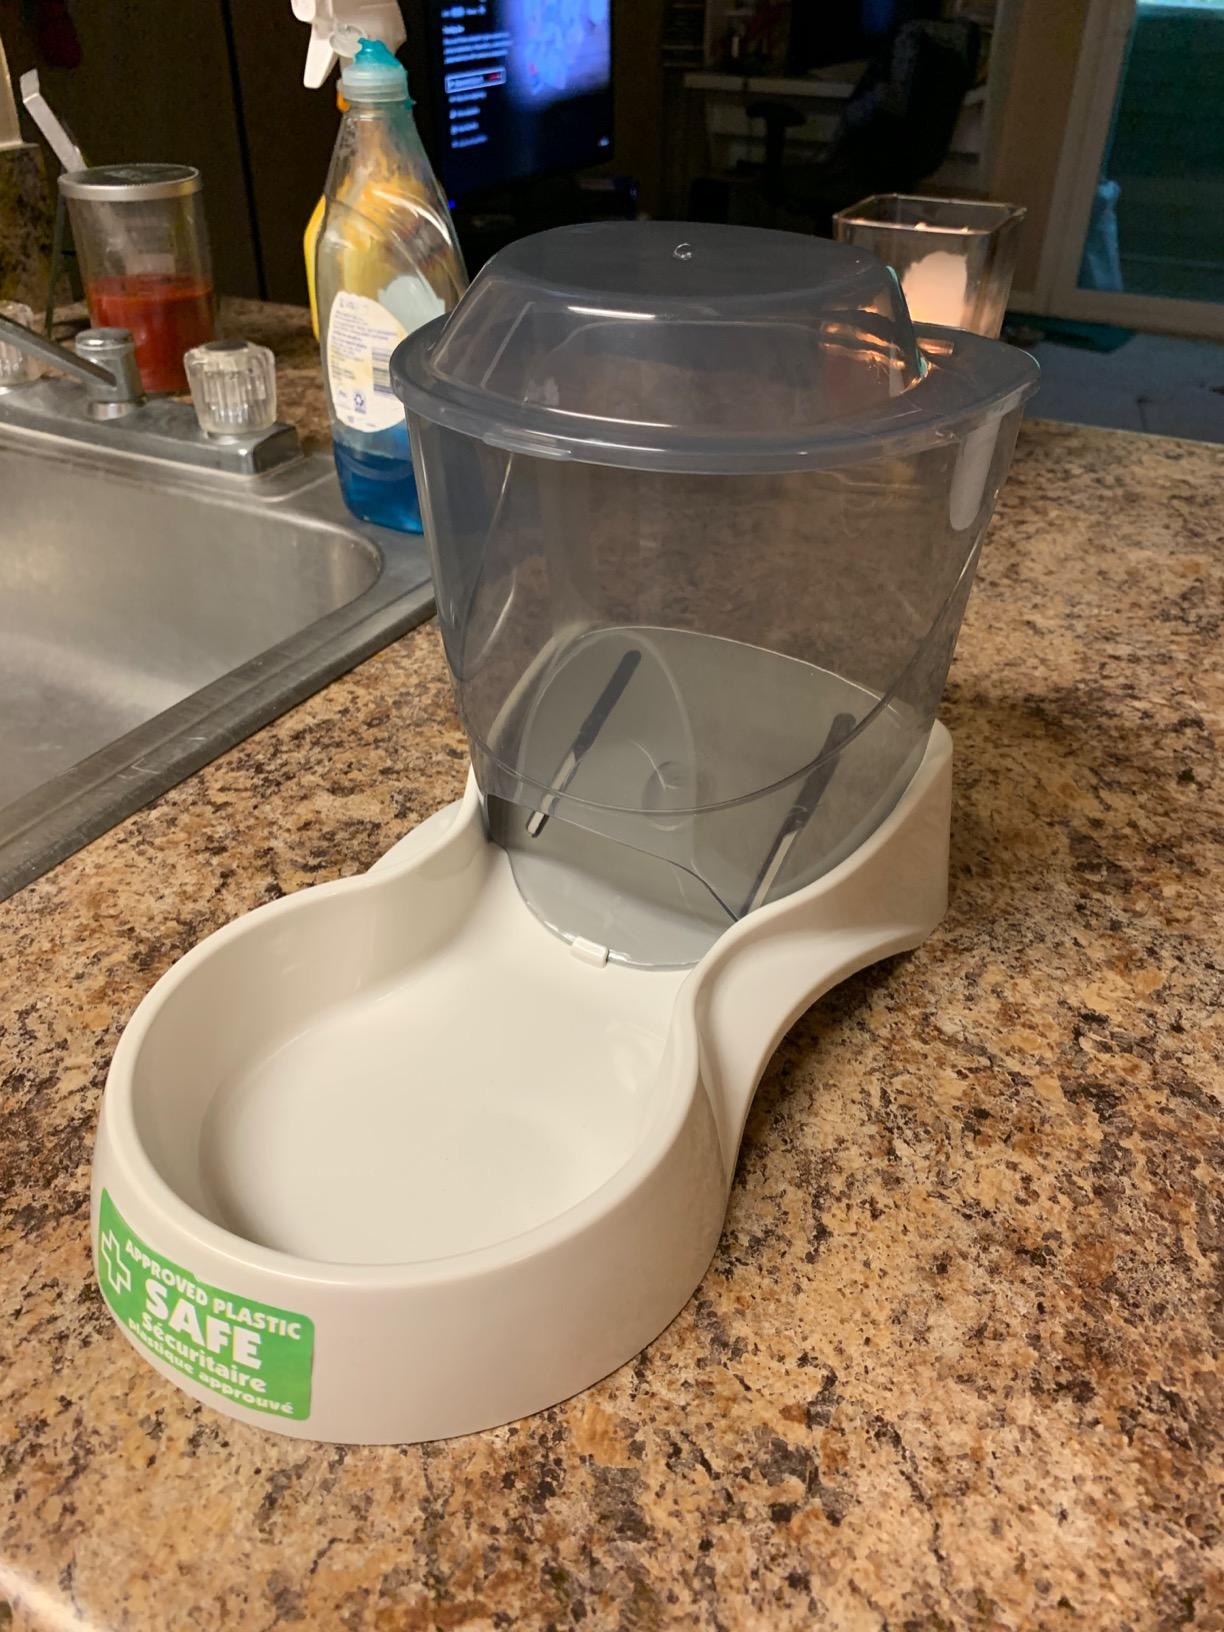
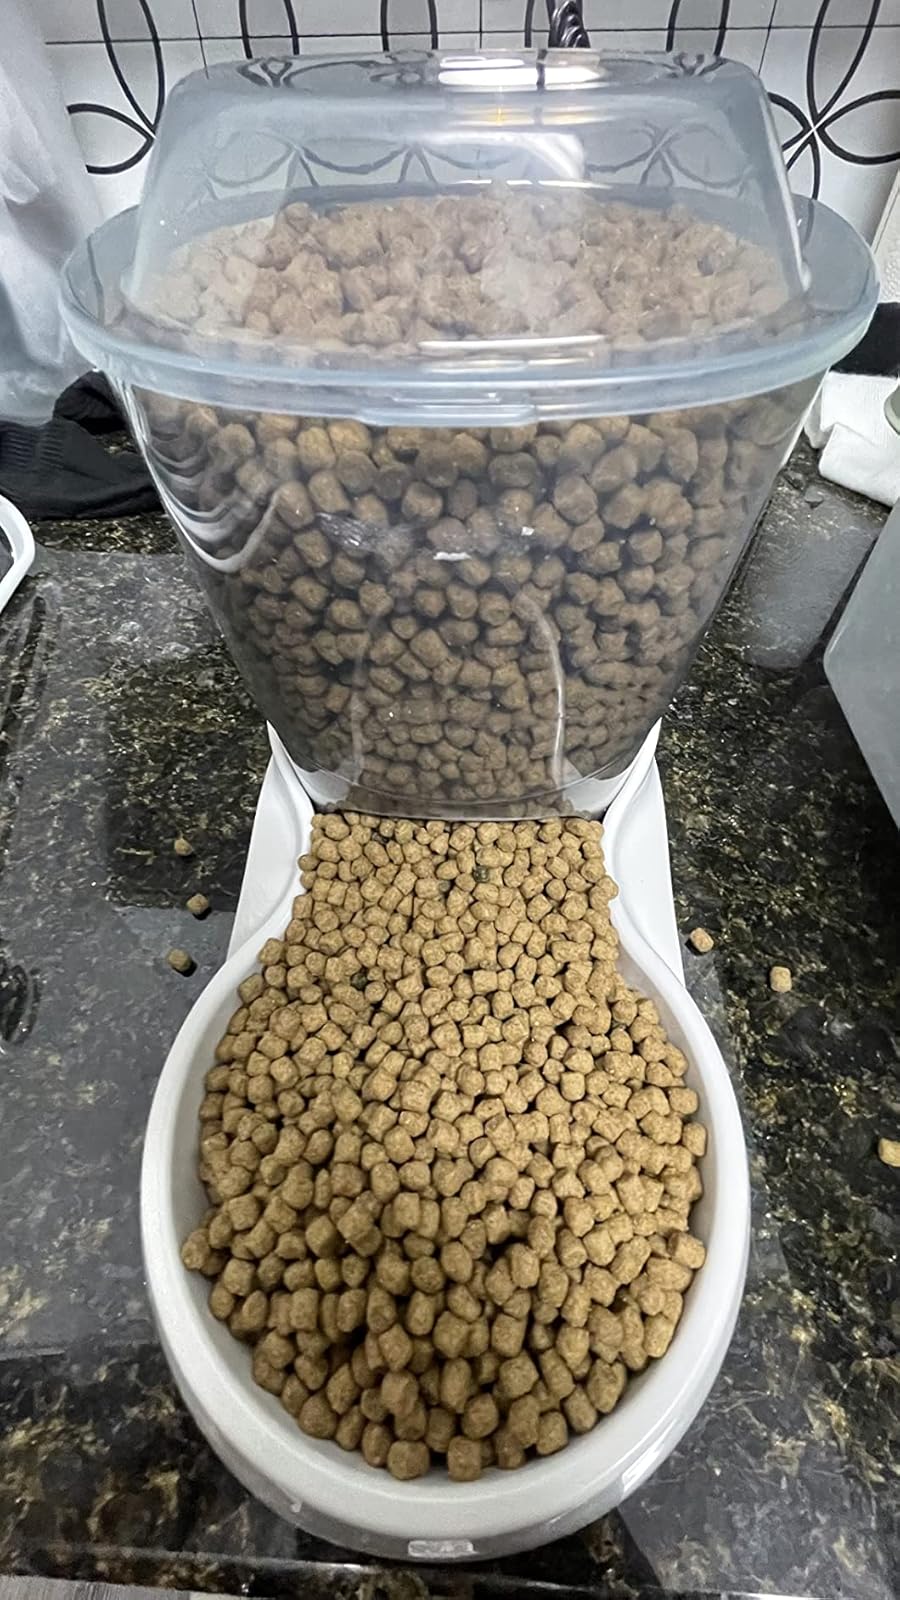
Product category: items_feeder
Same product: yes